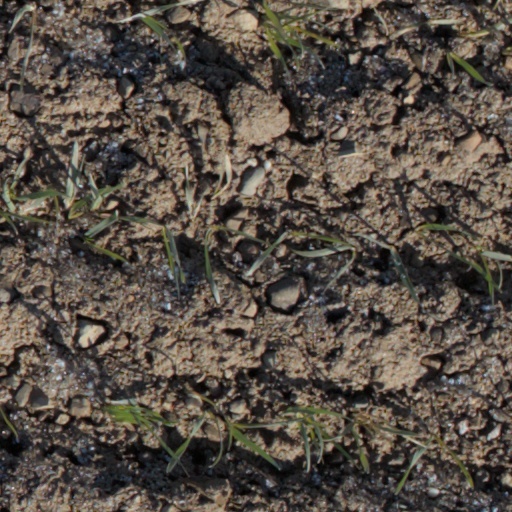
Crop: wheat